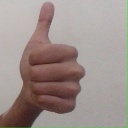
अक्षर: थ